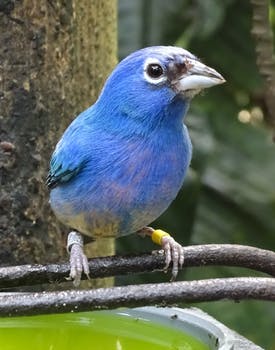
Label: No Watermark